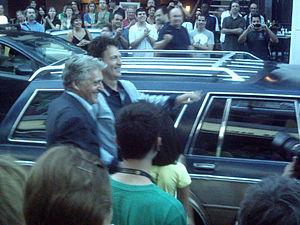
Gilbert Rozon et Claude Meunier arrivant au théâtre Saint-Denis un soir de Gala Juste pour rire en l'honneur de Claude Meunier
Gilbert Rozon, est un ex- producteur québécois et fondateur du festival Juste pour rire, qu'il a créé le 14 juillet 1983 et dont il a démissionné le 19 octobre 2017. Il était aussi l'un des trois ou quatre membres du jury de l'émission télévisée française La France a un incroyable talent, depuis le début de l’émission en 2006 et jusqu'à son congédiement en 2017. Il était également responsable du développement et déploiement de la marque internationale de Juste pour rire / Just For Laughs dans plus de 150 pays.
Claude Meunier, né le 4 septembre 1951 à Montréal au Québec, est un acteur, dramaturge, humoriste et réalisateur québécois.